2013 New York City Marathon

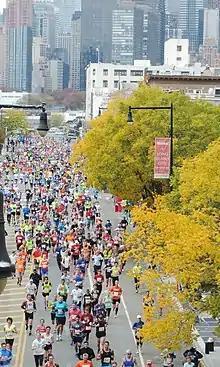
41st Drive, Long Island City

The 2013 New York City Marathon was the 43rd running of the annual marathon race in New York City, New York, which took place on Sunday, November 3. It followed a one-year hiatus after the 2012 event was canceled due to Hurricane Sandy. Geoffrey Mutai of Kenya won the men's division with a time of 2:08:24, his second consecutive win in New York. Priscah Jeptoo, also from Kenya, won the women's division with a time of 2:25:07. The two winners each received $100,000 in prize money, with Jeptoo capturing the World Marathon Majors title for $500,000.